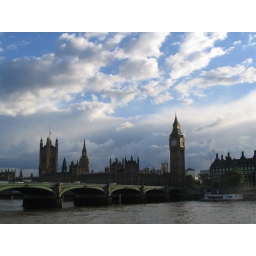
Storm clouds replacing a bright blue sky over Big Ben.